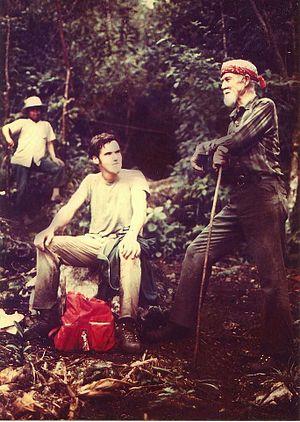
Victor Mills était un ingénieur chimiste américain.